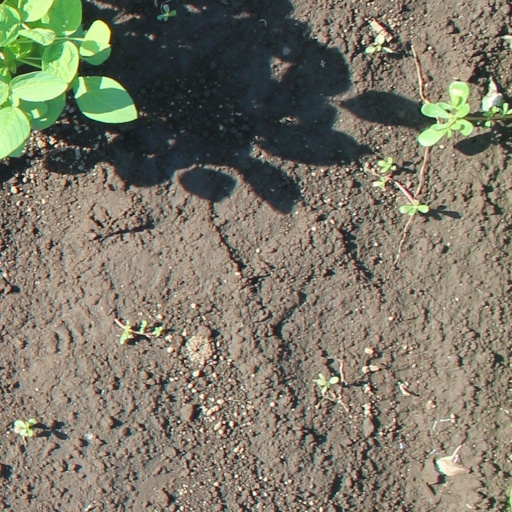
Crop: soybean